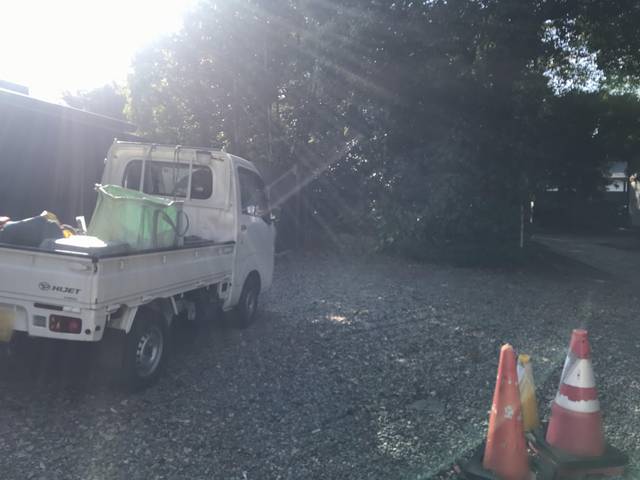
Region: Japan
Coordinates: 35.721, 139.761